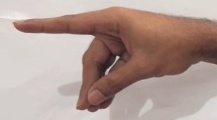
ASL sign: P